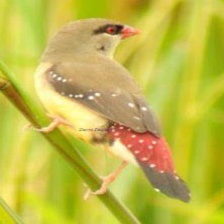
Species: AVADAVAT
Scientific name: AMANDAVA AMANDAVA